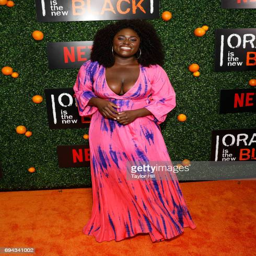
actor attends the celebration at catch